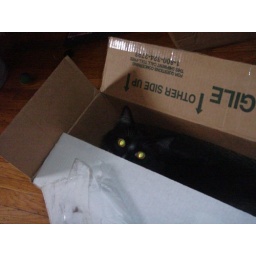
cat in a box